Lucien-Léopold Lobin

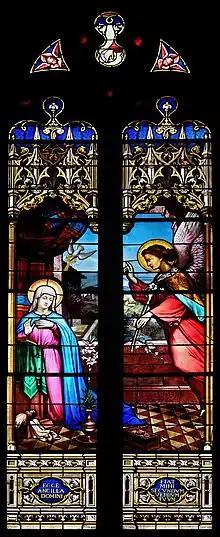
Stained glass window (1884) by Lucien-Leopold Lobin, depicting the Annunciation. Church of Saint-André, Angoulême, France

Lucien worked under his father Julien-Léopold Lobin at the family glass works and studio in Tours, France. Together, they restored all of the 13th century stained glass in the Tours Cathedral. Lobin took over the company after his father's death. He was married to the French miniature painter Louise Anne Lobin.